1986 New York Mets season

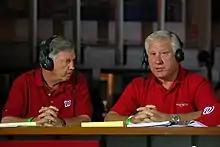

ESPN's "30 for 30" released a four-part documentary on the 1986 Mets entitled "Once Upon a Time in Queens", in September 2021. It is produced by Jimmy Kimmel and directed by Nick Davis. It is available for streaming on ESPN+ along with the entire "30 for 30" library.